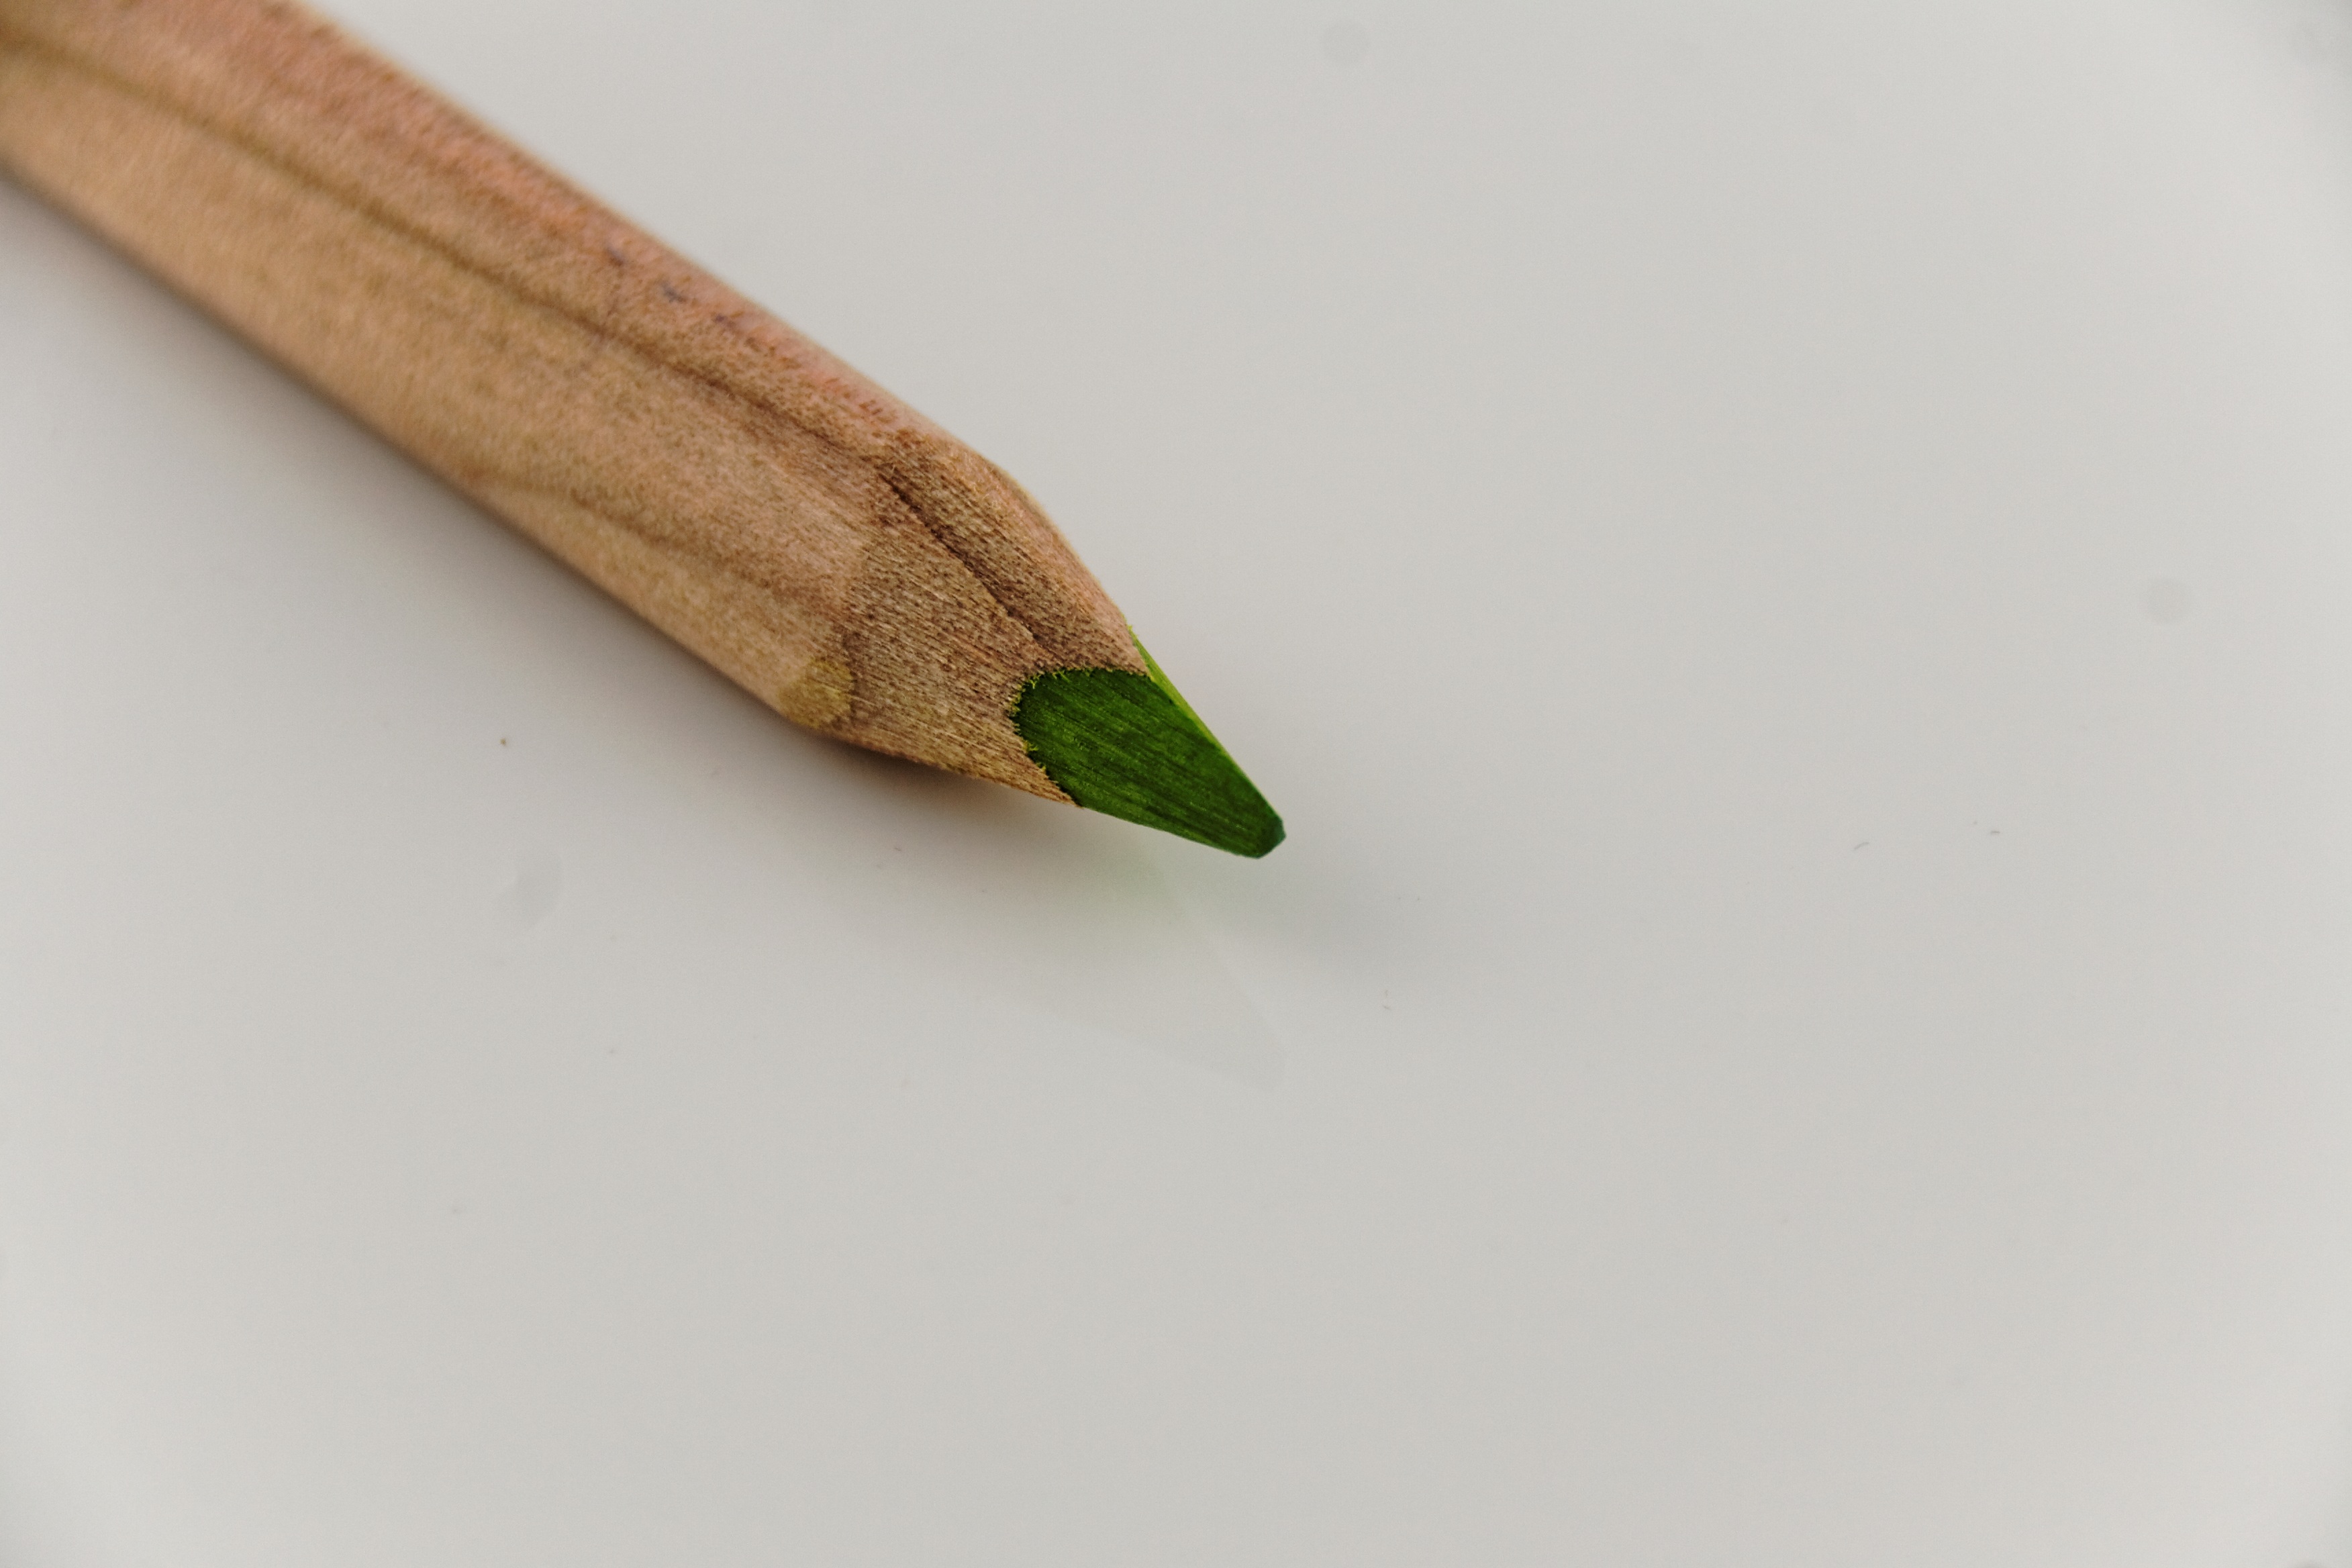
hand, pencil, leaf, finger, green, produce, colorful, close up, art, children, creativity, pens, school, draw, leave, pointed, colored pencils, colour pencils, writing accessories